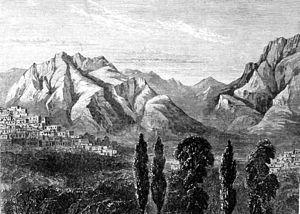
Kermanchah ou Kermanshah est la capitale de la province du même nom dans l'ouest de l'Iran. Elle est située à 521 km de Téhéran et à environ 80 km de la frontière irakienne, au pied des monts Zagros.